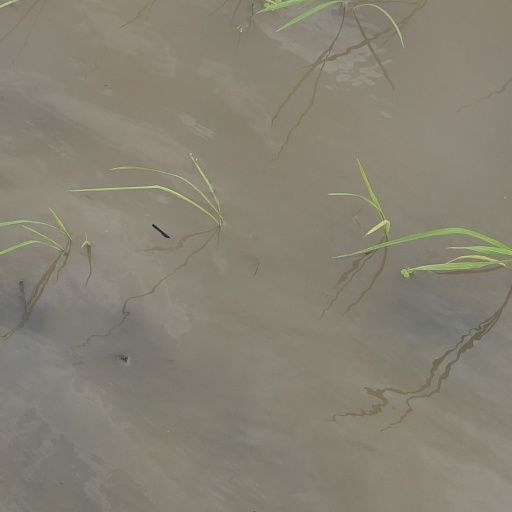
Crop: rice